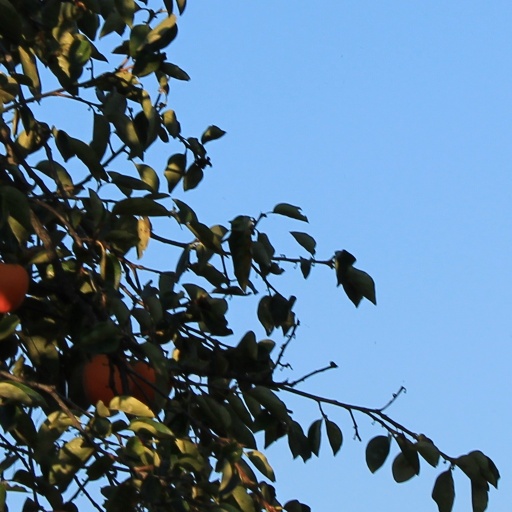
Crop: grape